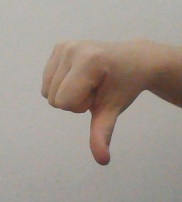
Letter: waw